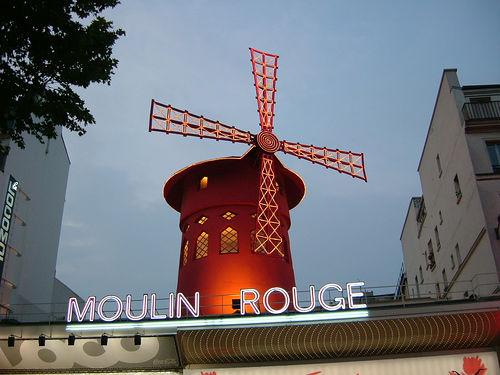
Weather: cloudy or overcast